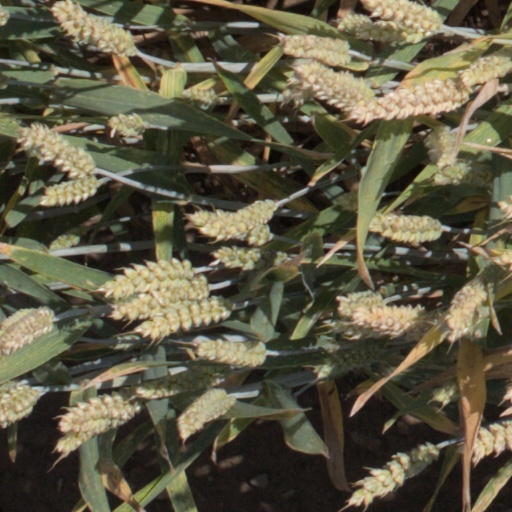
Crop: wheat